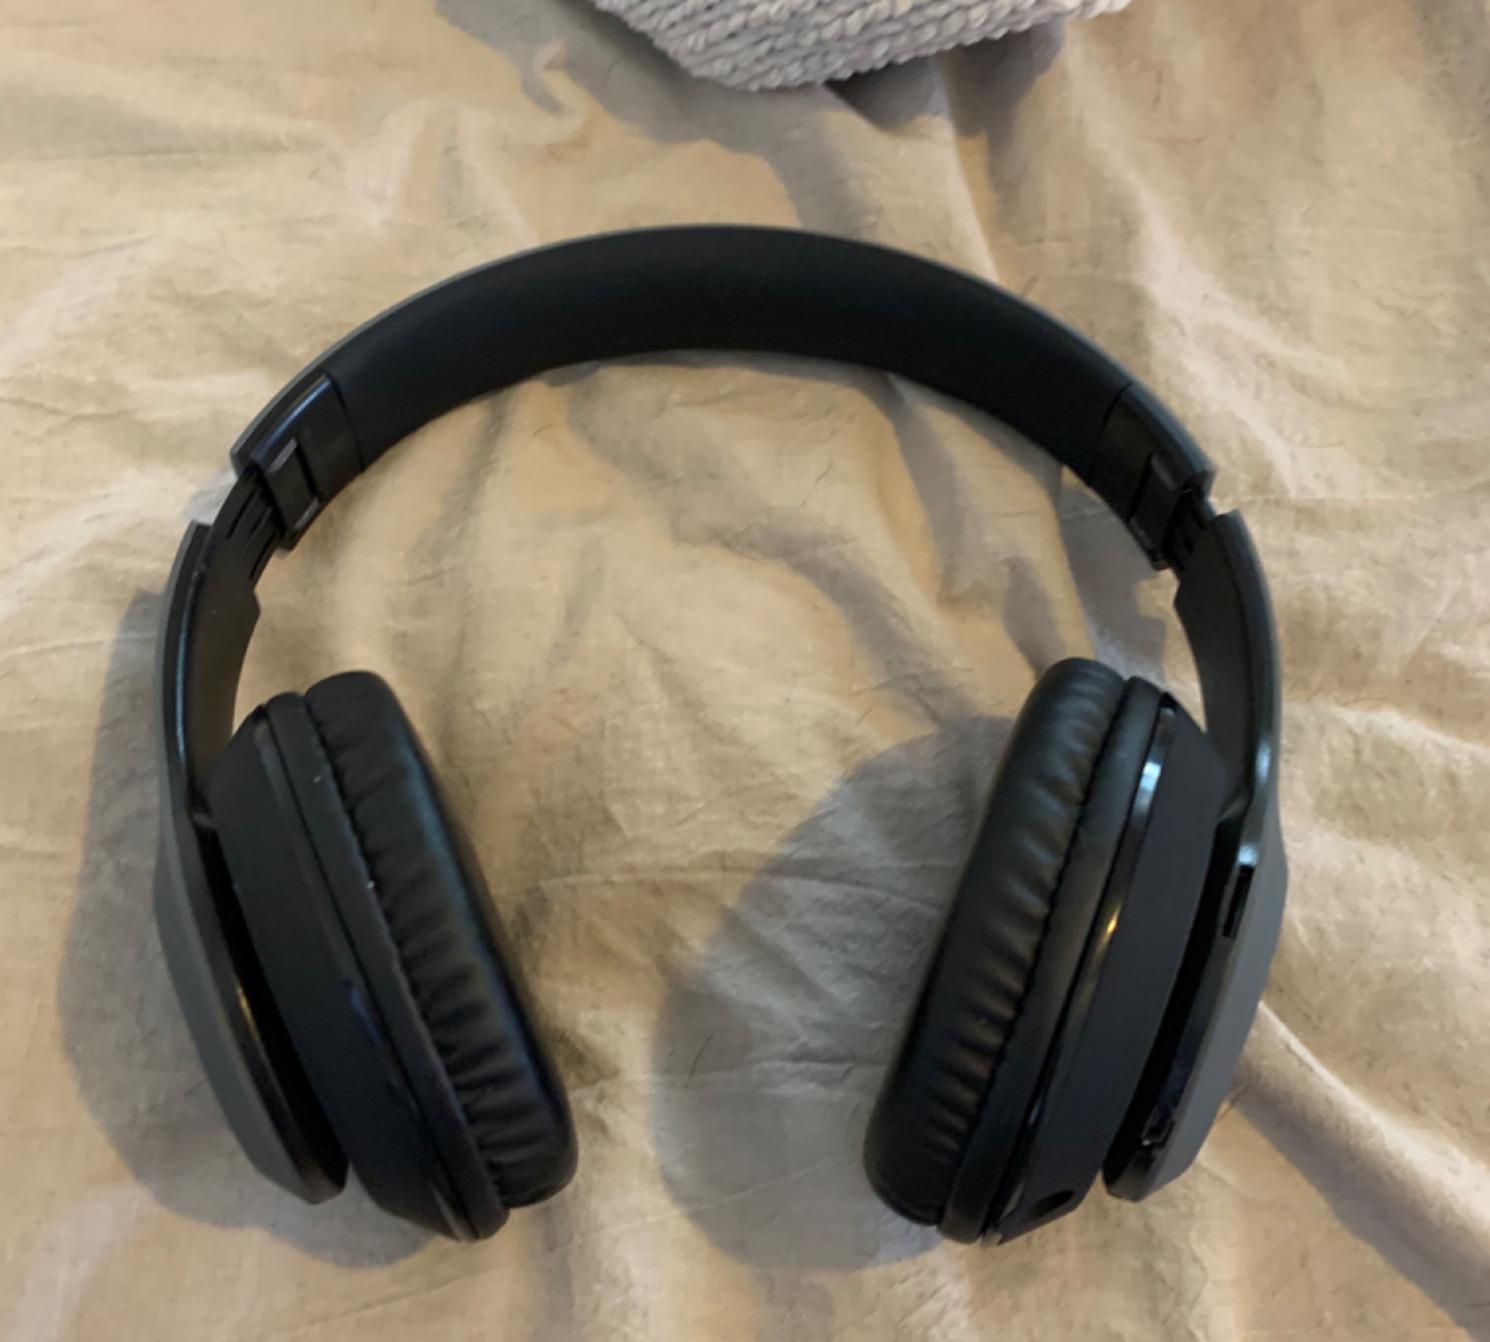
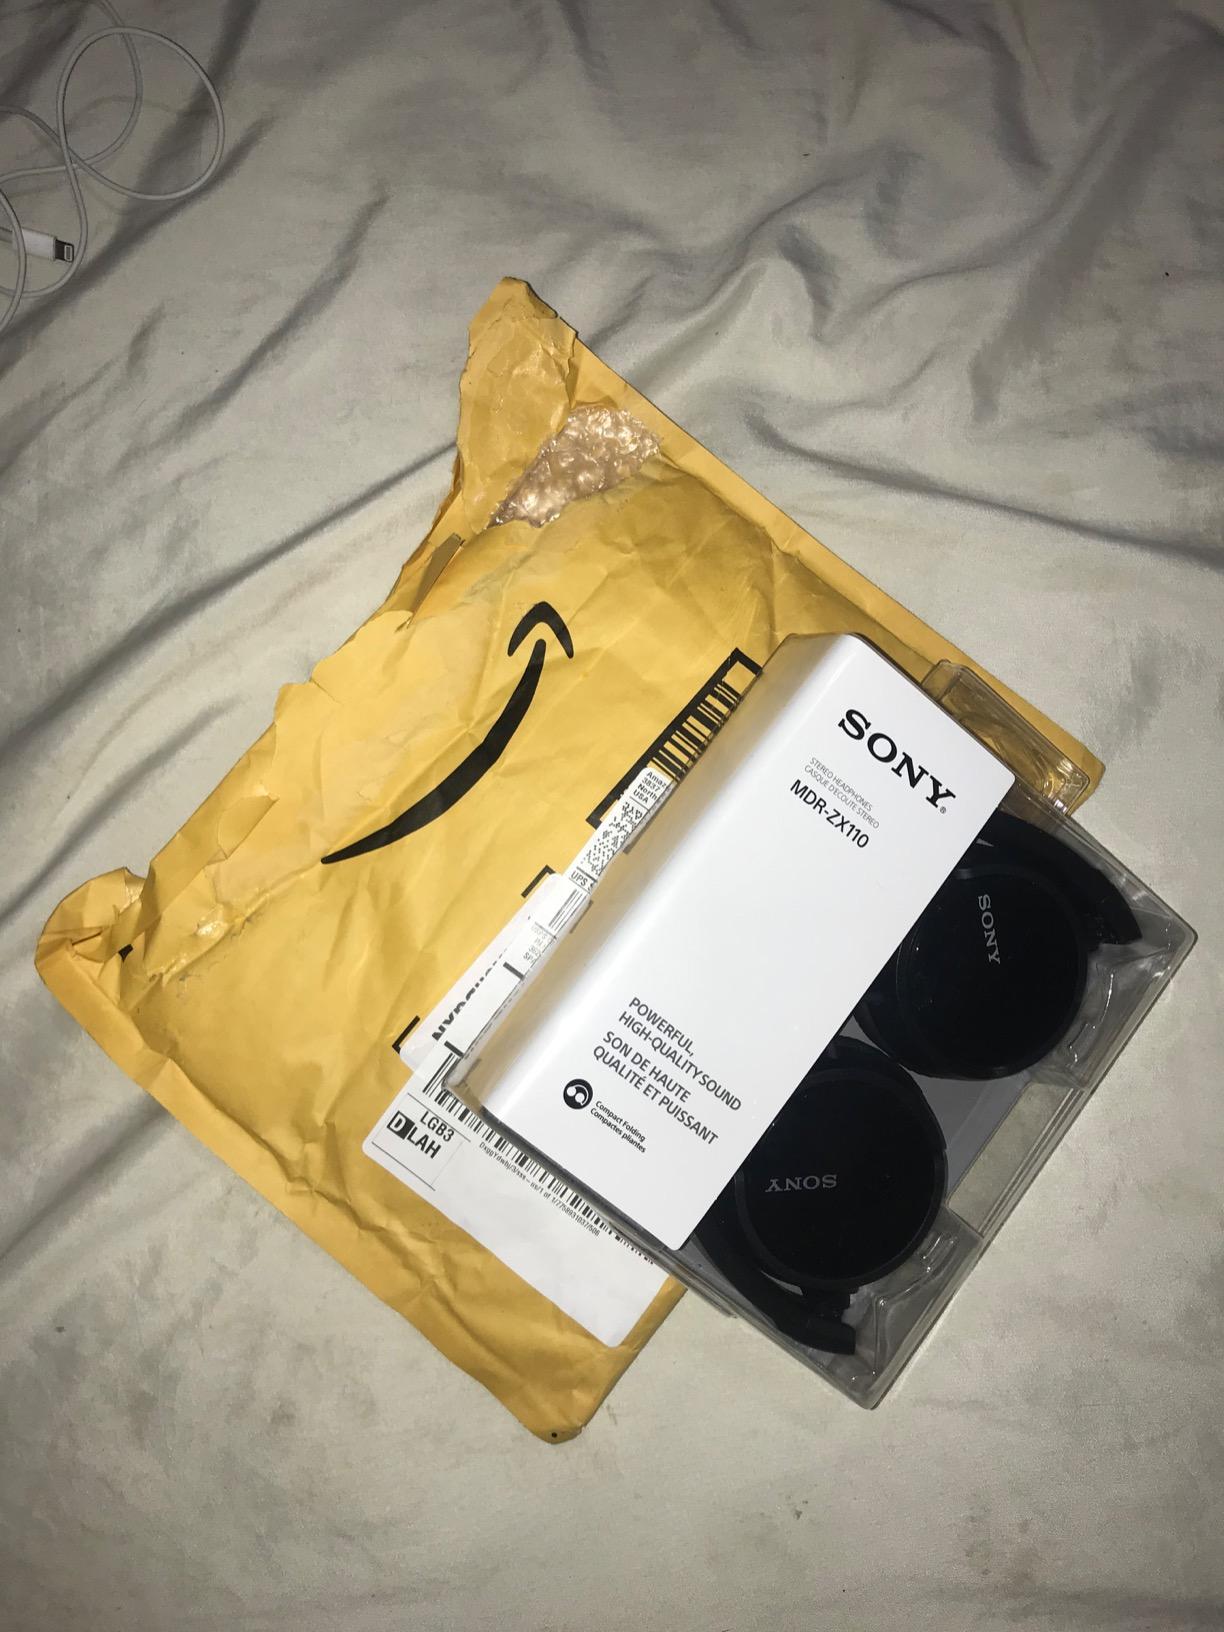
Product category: headphones
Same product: no